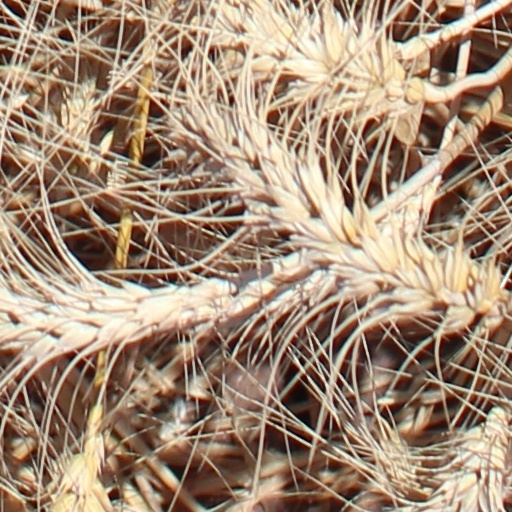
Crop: wheat